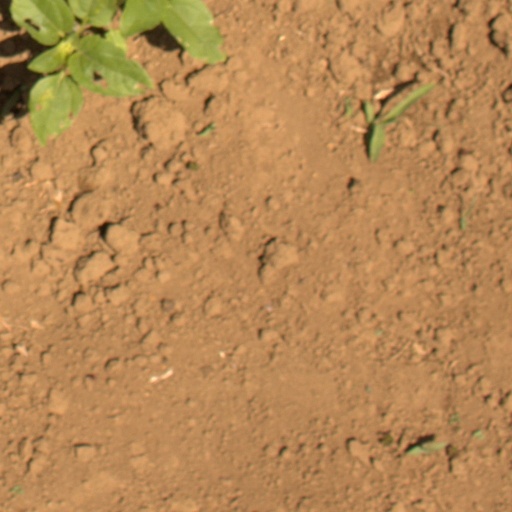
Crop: Jerusalem artichoke